Giovanni Fontana (architect)

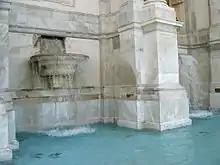
Fontana dell'Acqua Paola

He built one of the most important rural villas of the Roman Campagna in 1601–1605 for the Aldobrandini family. Castello di Torrenova was originally a medieval farmhouse that Fontana enlarged and embellished with Renaissance details and crenellated walls. Next to the castle, a small late Renaissance church was built dedicated to Saint Clement, the patron saint of the Aldobrandini Pope, Clement VIII. He also worked on the garden of Cardinal Pietro Aldobrandini's Villa Aldobrandini in Frascati.